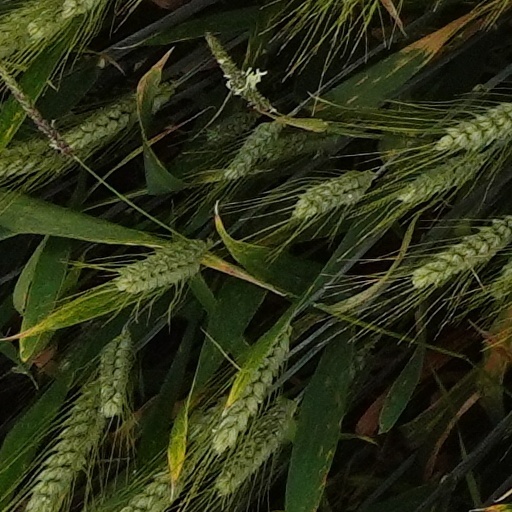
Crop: wheat